Tomaszów Mazowiecki

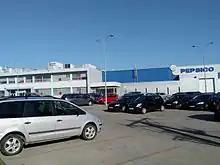
PepsiCo factory in Tomaszowie Mazowieckim

According to 2006 data, Tomaszów has an area of ; about 45 percent of the land is put to agricultural use, 13% is forested, and the city itself covers about 4.03% of the area.